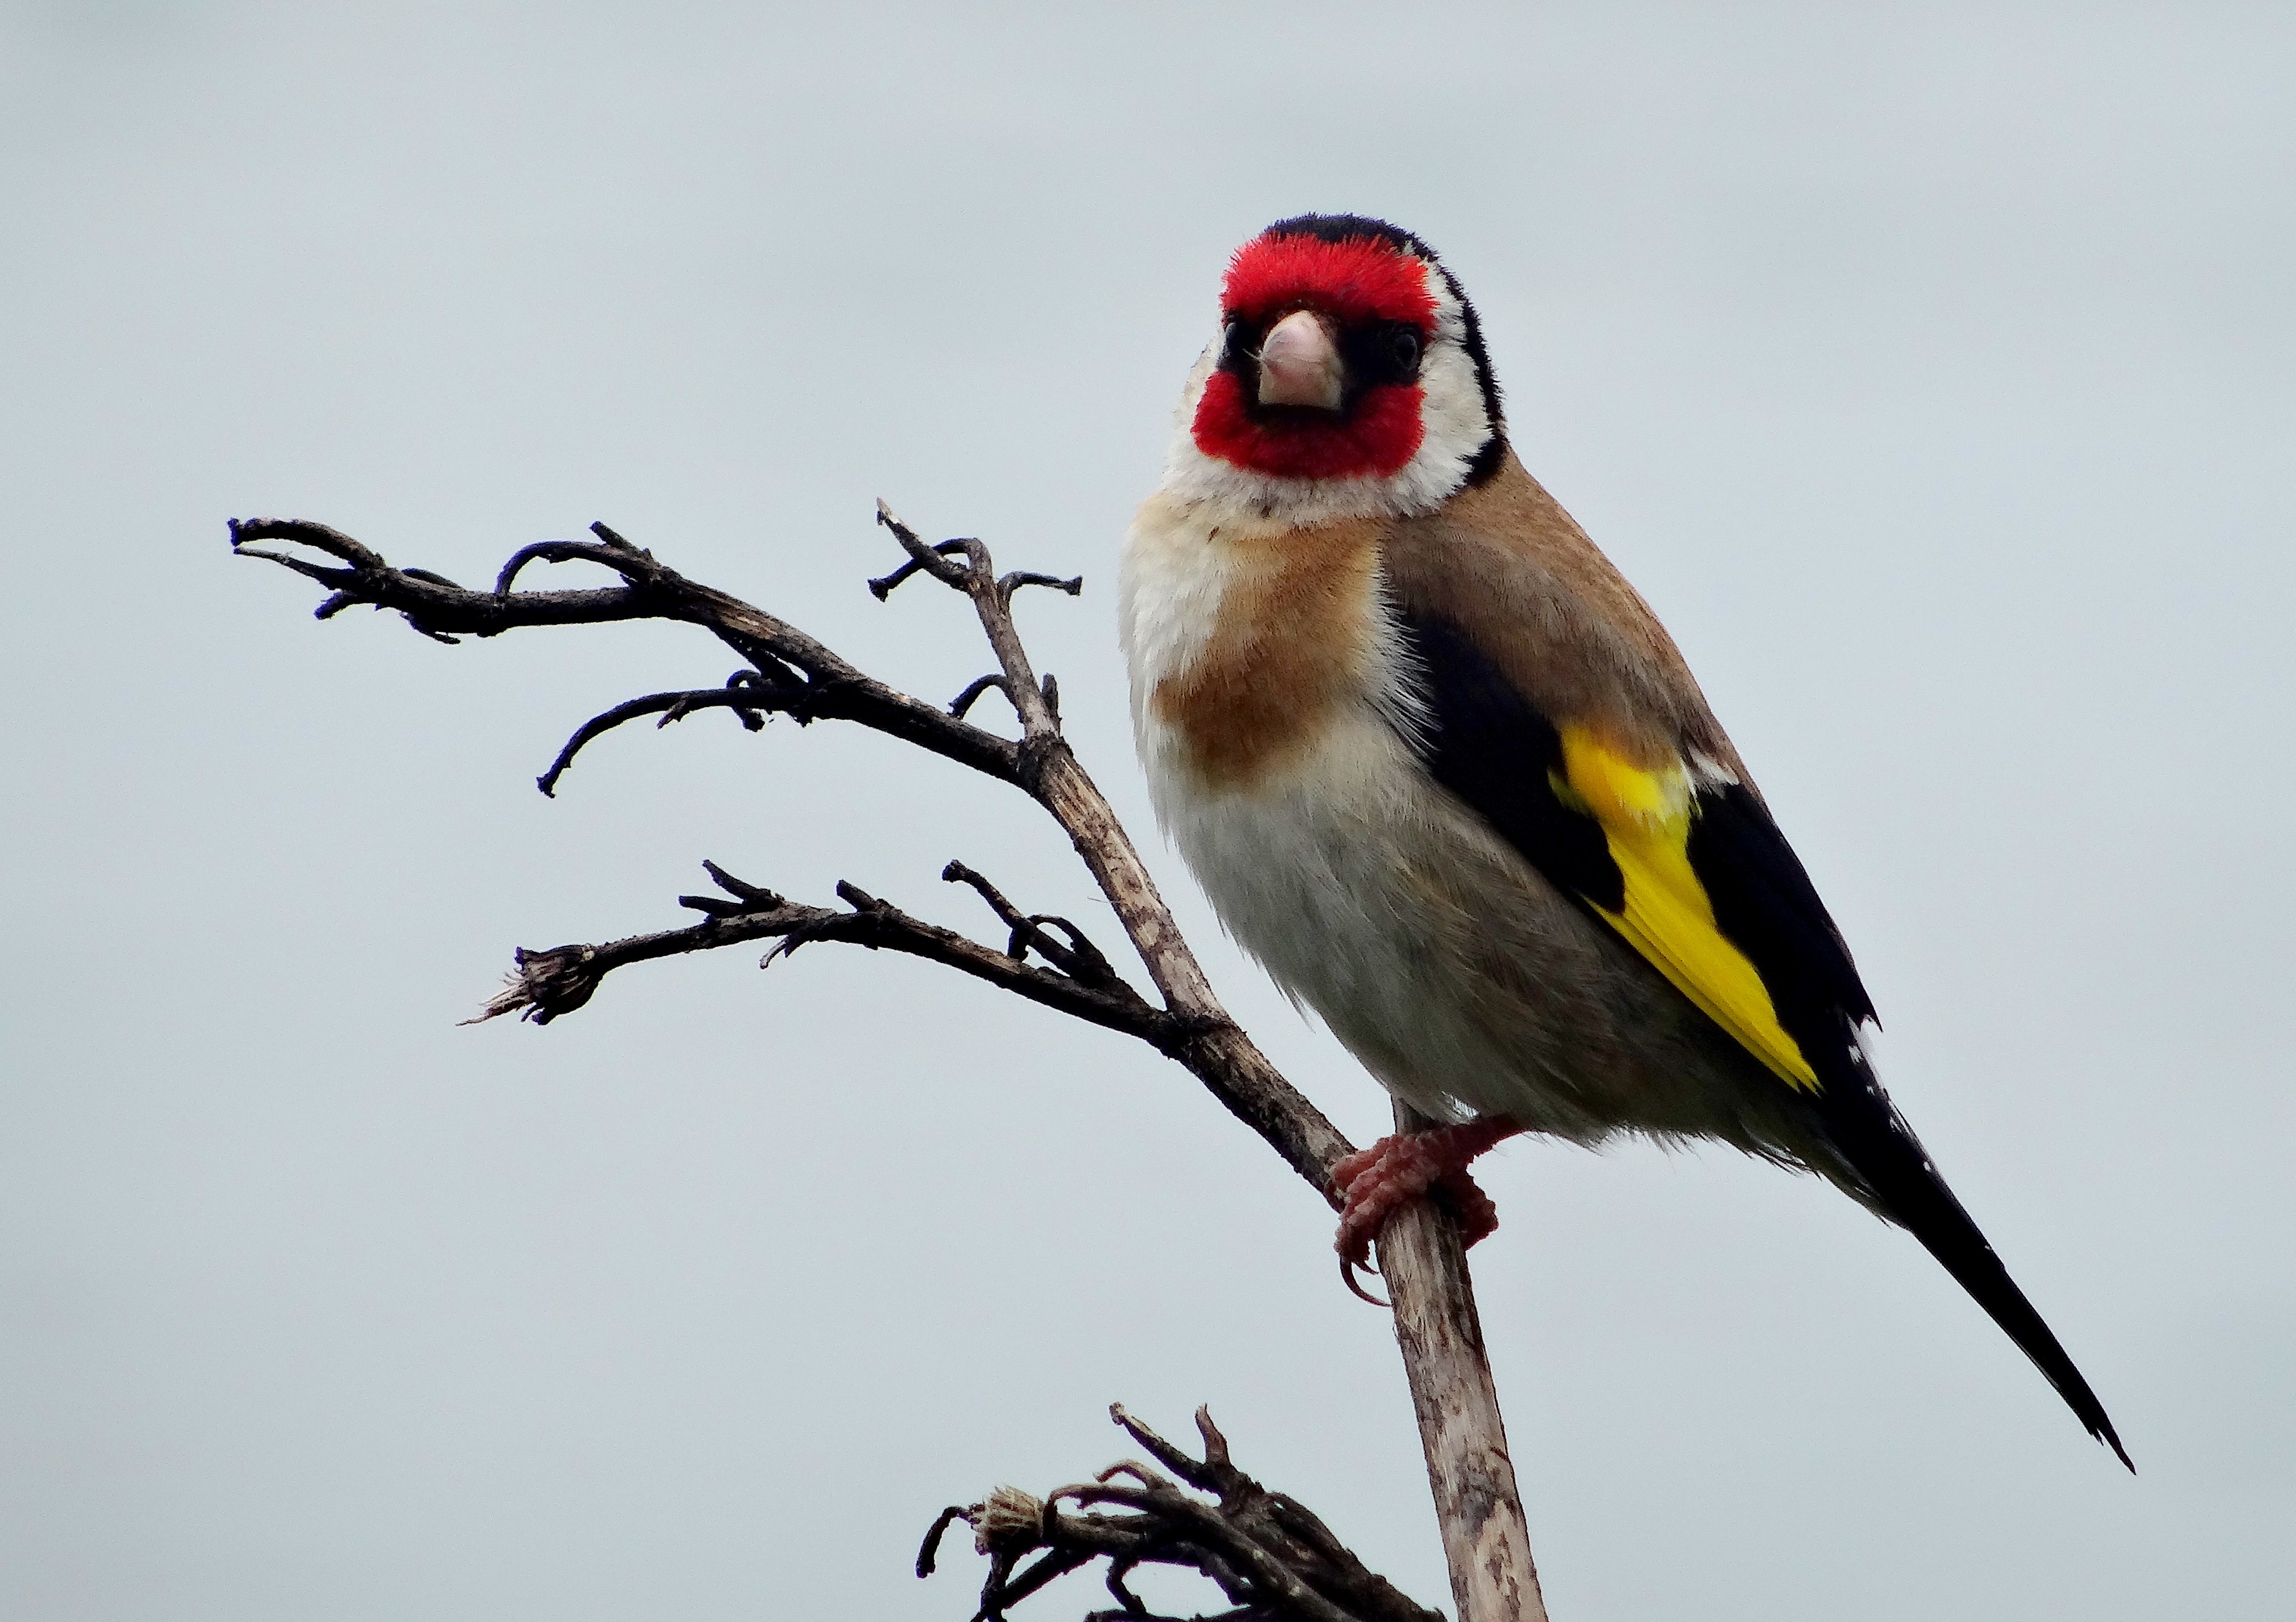
nature, branch, bird, wing, animal, wildlife, red, beak, small, close, fauna, close up, outdoors, new zealand, vertebrate, finch, perching bird